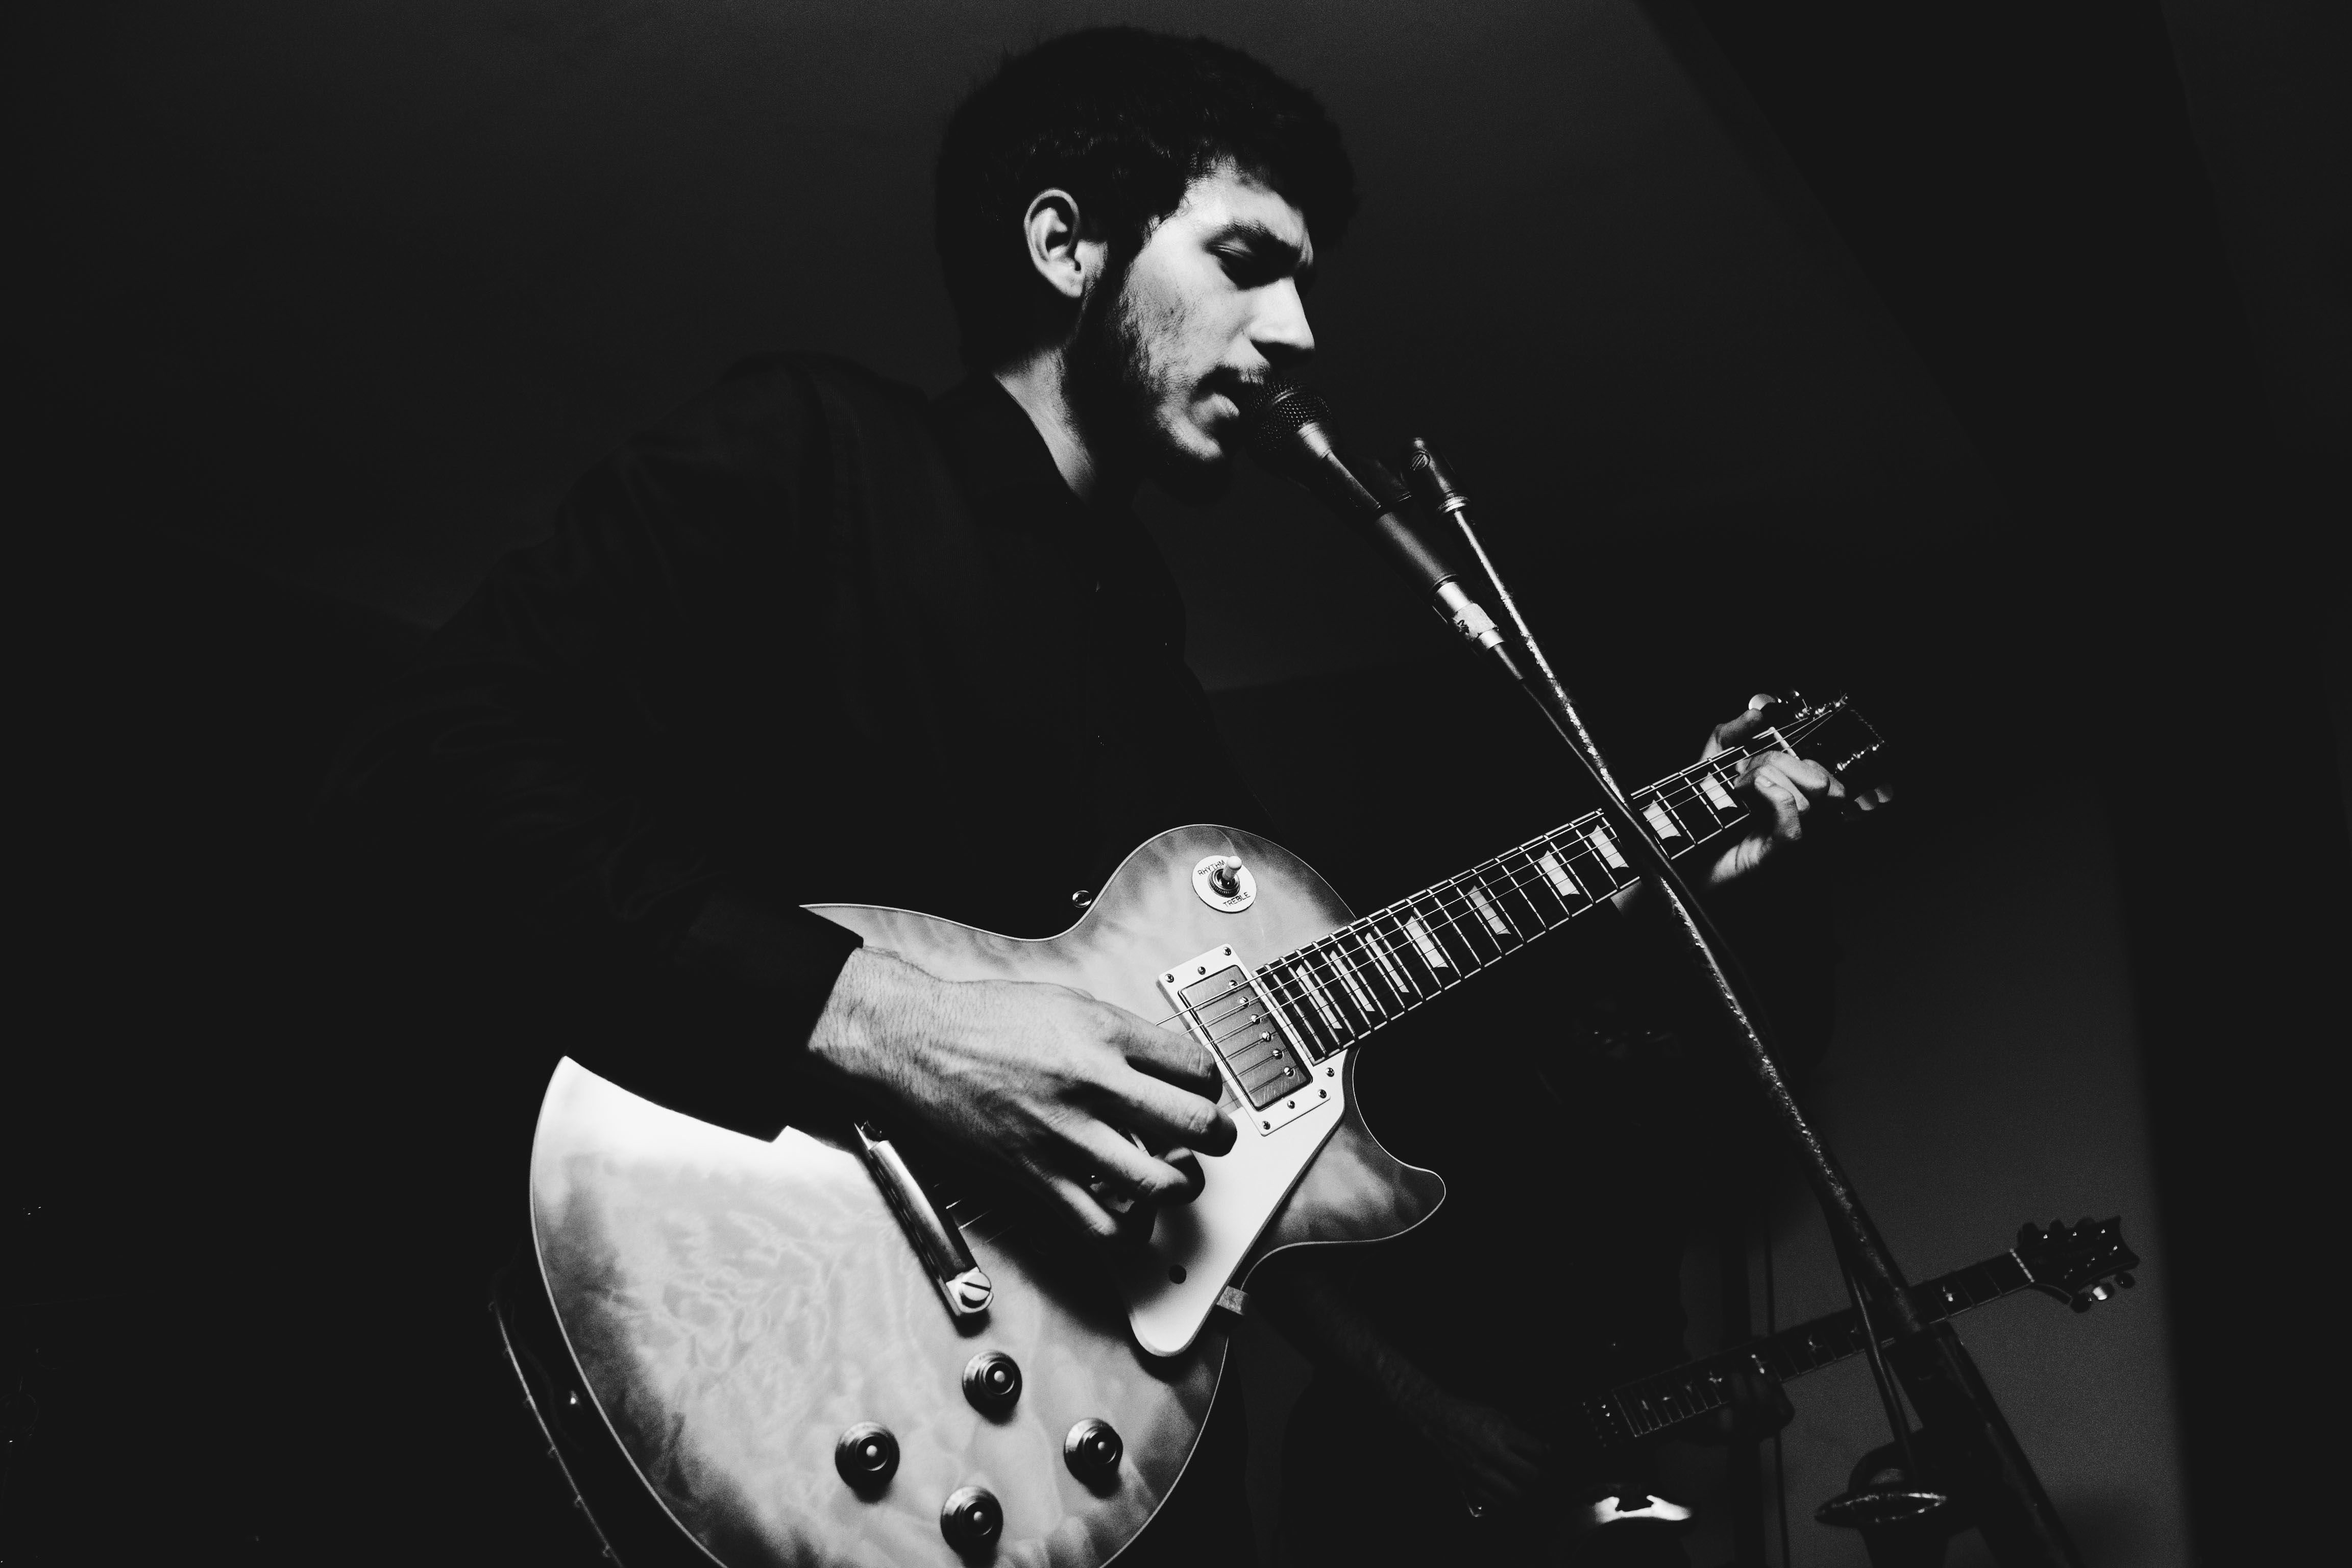
guitarist, black, white, black and white, musician, performance, guitar, photography, bass guitar, bassist, music, monochrome photography, entertainment, monochrome, string instrument, concert, musical instrument, plucked string instruments, drums, singing, singer songwriter